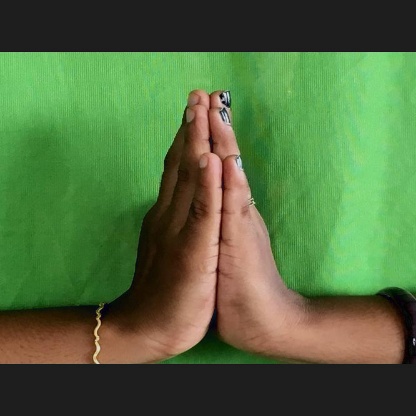
Mudra: Anjali